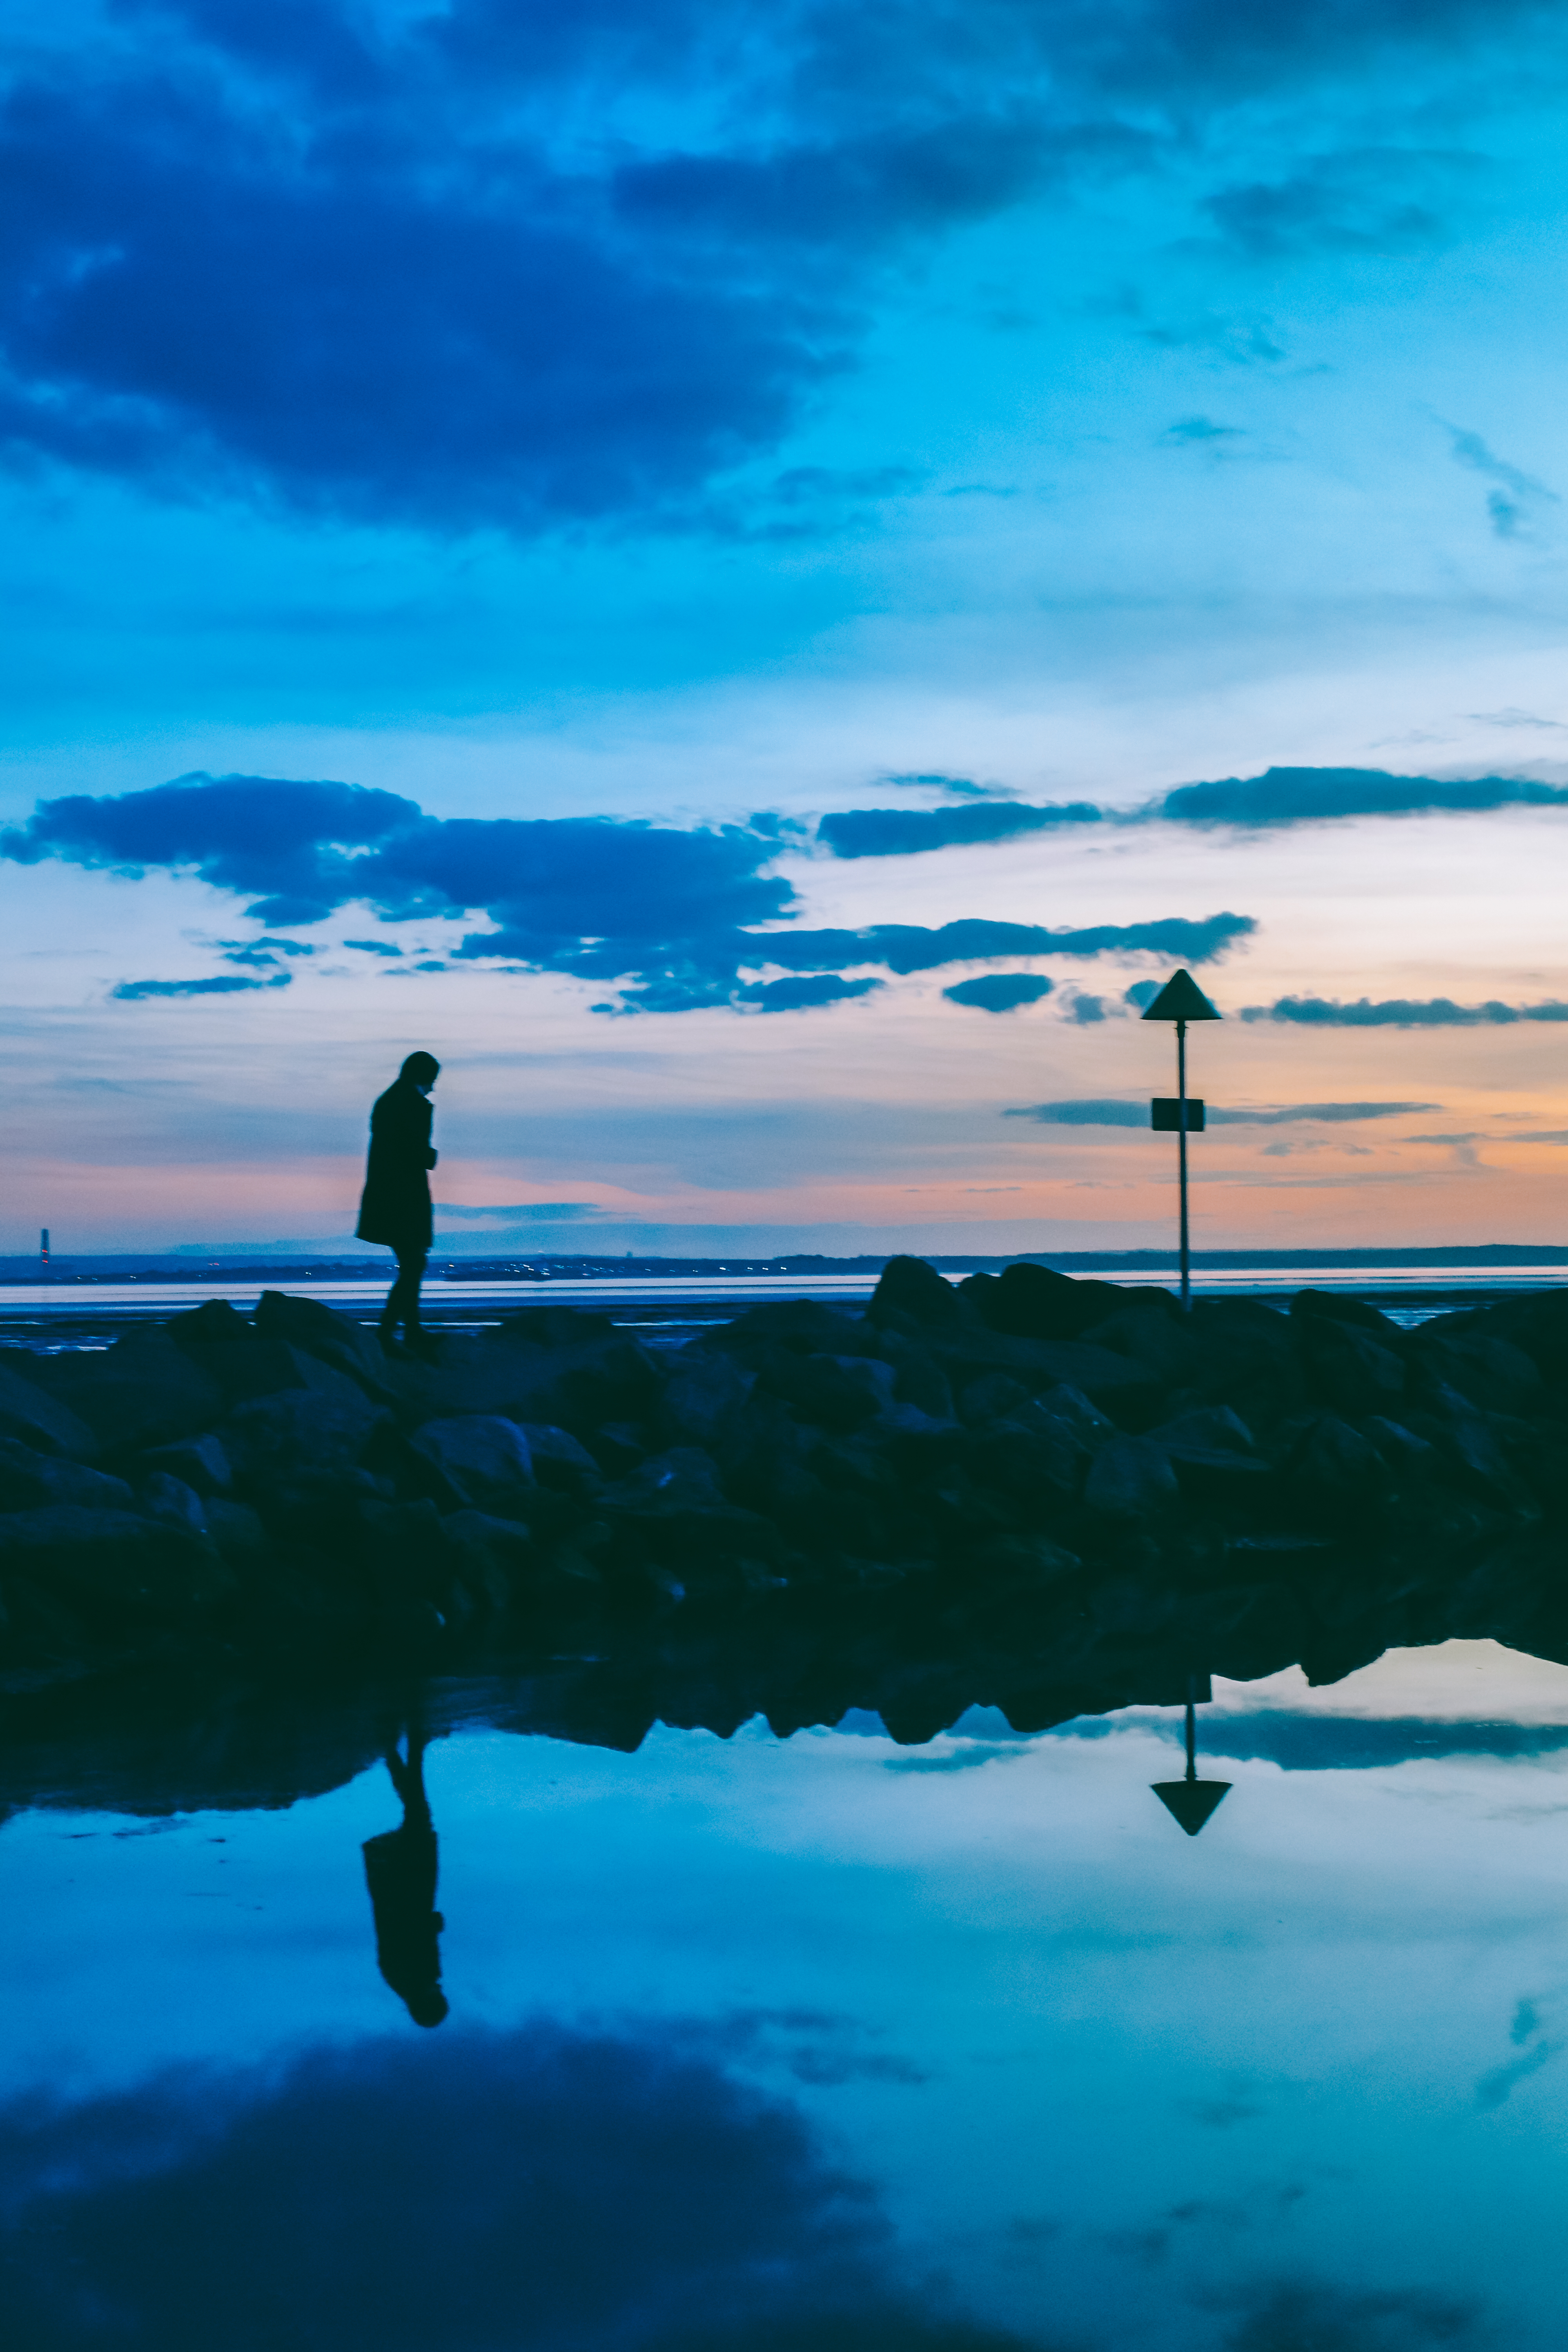
beach, sea, coast, water, ocean, horizon, walking, person, mountain, cloud, sky, sunrise, sunset, shore, wave, dawn, dusk, reflection, bay, blue, wind wave